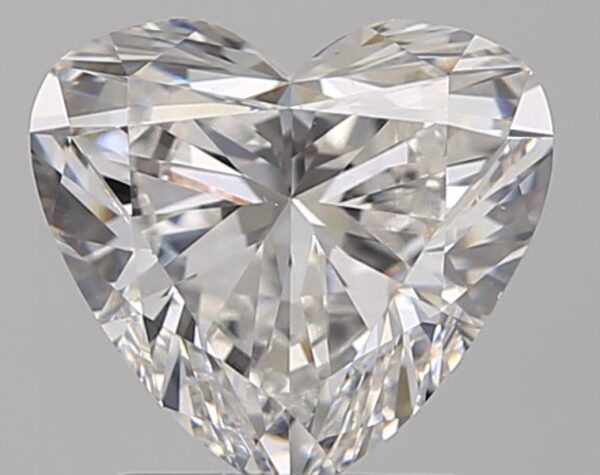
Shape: heart
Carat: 1.51
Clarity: VS1
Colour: D
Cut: EX
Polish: EX
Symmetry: EX
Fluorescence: VS
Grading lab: GIA
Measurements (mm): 7.21 x 7.94 x 4.43